Risk breakdown structure

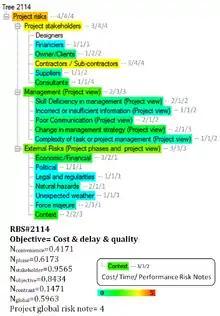
An example of designed tailor-made Risk Breakdown Structure, with results of a multi-objective risk analysis

Construction projects, like all complex activities, involve many partners with different objectives, who are subjected to many risks in an uncertain environment. In practice, different project stakeholders have different understanding and perception of project risks. Each one identifies and analyzes the project risks regarding his objectives, risk attitude and special perspective to project risks without relying on a common and shared methodology. This is why in most of construction projects, discussing the project risks and making risk based decisions are of common difficulties which may also cause to disputes between project parties. Also, the project risk management is a scalable activity and should be commensurate with the size, level of available information and complexity of the project under consideration. Furthermore, this process is iterative, since in each phase of the project, new information is available and some predicted risks events occur while others will not, new unpredicted risk events may occur or may be identified, and the characteristics of those already identified may change. Thus, an iterative risk management should be carried out at all stages of the project life cycle. As consequence, the project risk management process has to be tailored for each particular case and project.